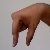
The image shows a hand gesture representing the letter 'Q' in Indian Sign Language.